Jean Elmslie Henderson Findlay

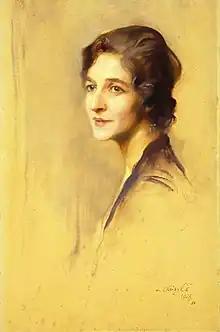
"Viscountess Dunedin" by Philip Alexius de Lombos Laszlo (1929), Aberdeen Archives, Gallery & Museums Collection

In 1926, she became the first Viscountess Dunedin, when her husband became a Viscount. She spoke at a meeting of the Manchester Publicity Association in 1930, on the limitations of advertising. Also in 1930, she traveled with her husband to visit Freeman Freeman-Thomas, the Governor-General of Canada, and attend meetings of the Canadian Bar Association and American Bar Association. She returned to the editor's position at "Everyman" for a year, from 1933 to 1934.